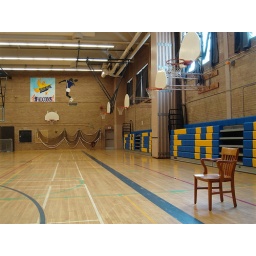
The bleachers have hard plastic seats in yellow and blue, spelling out the school's initials.